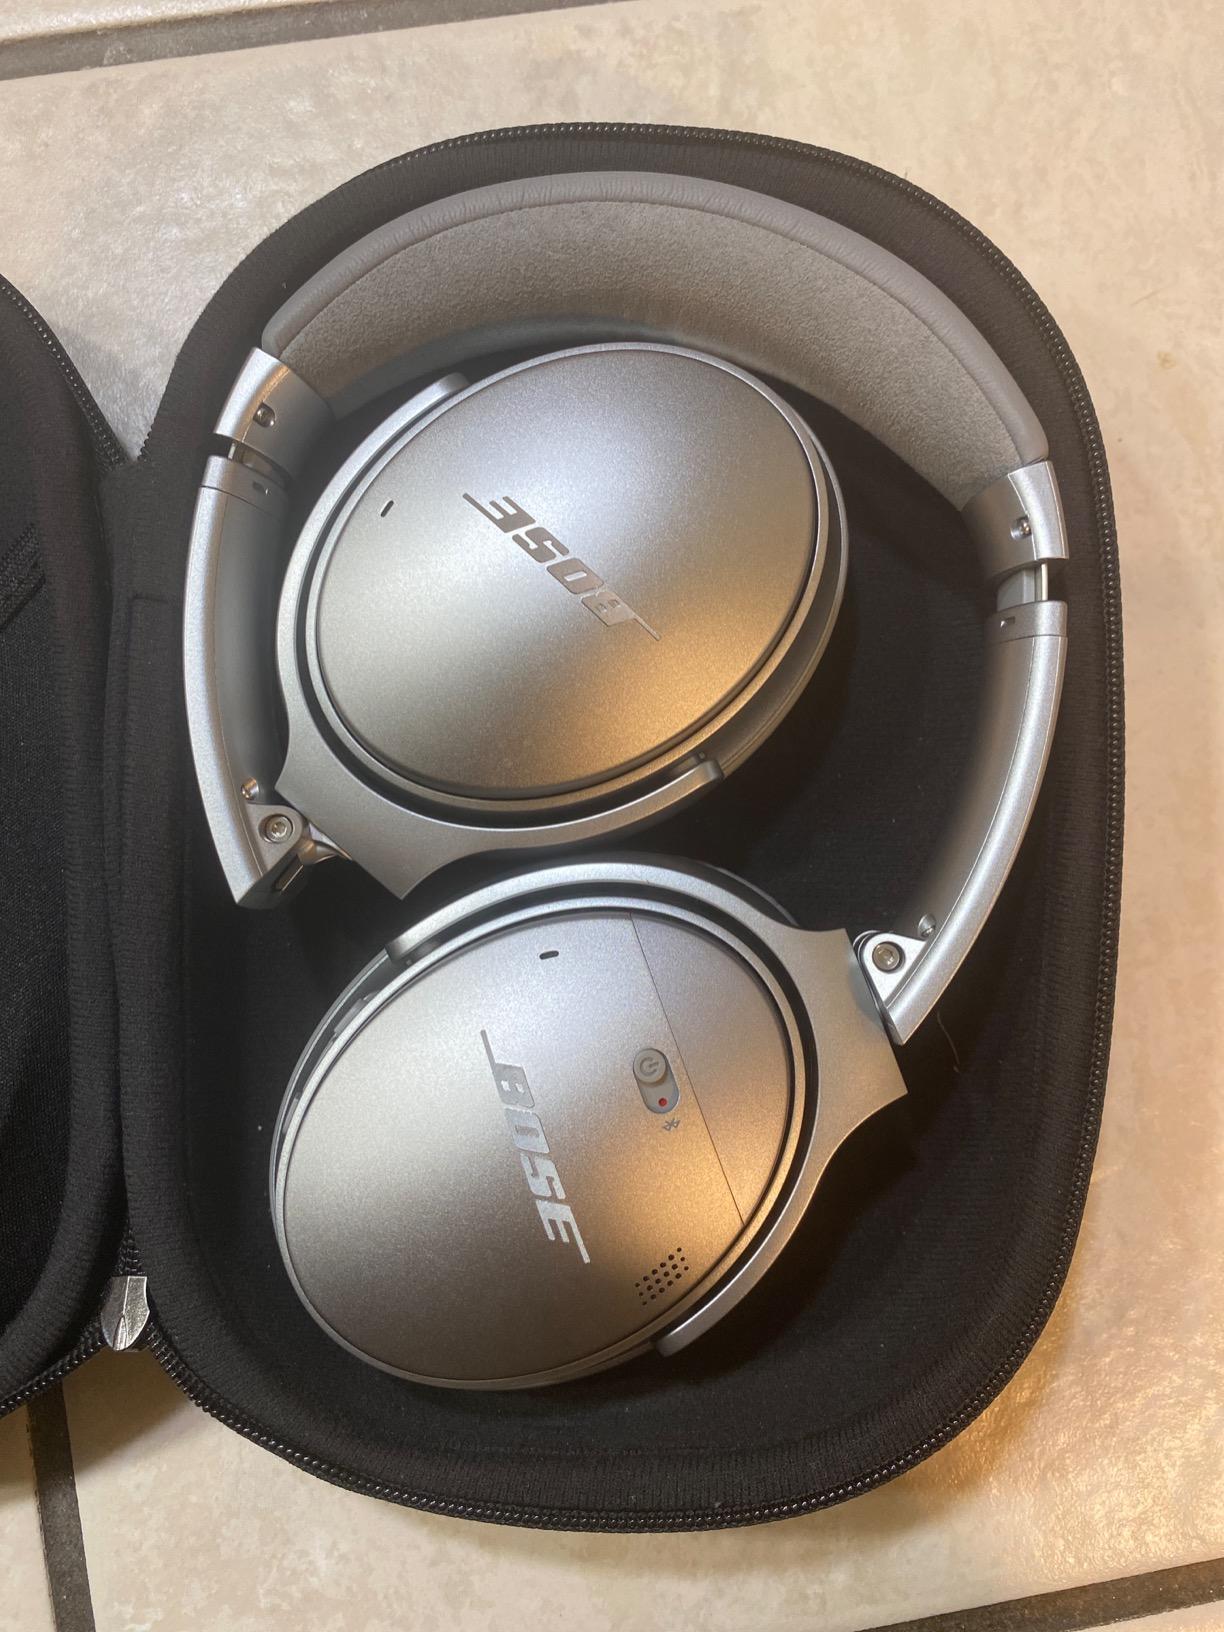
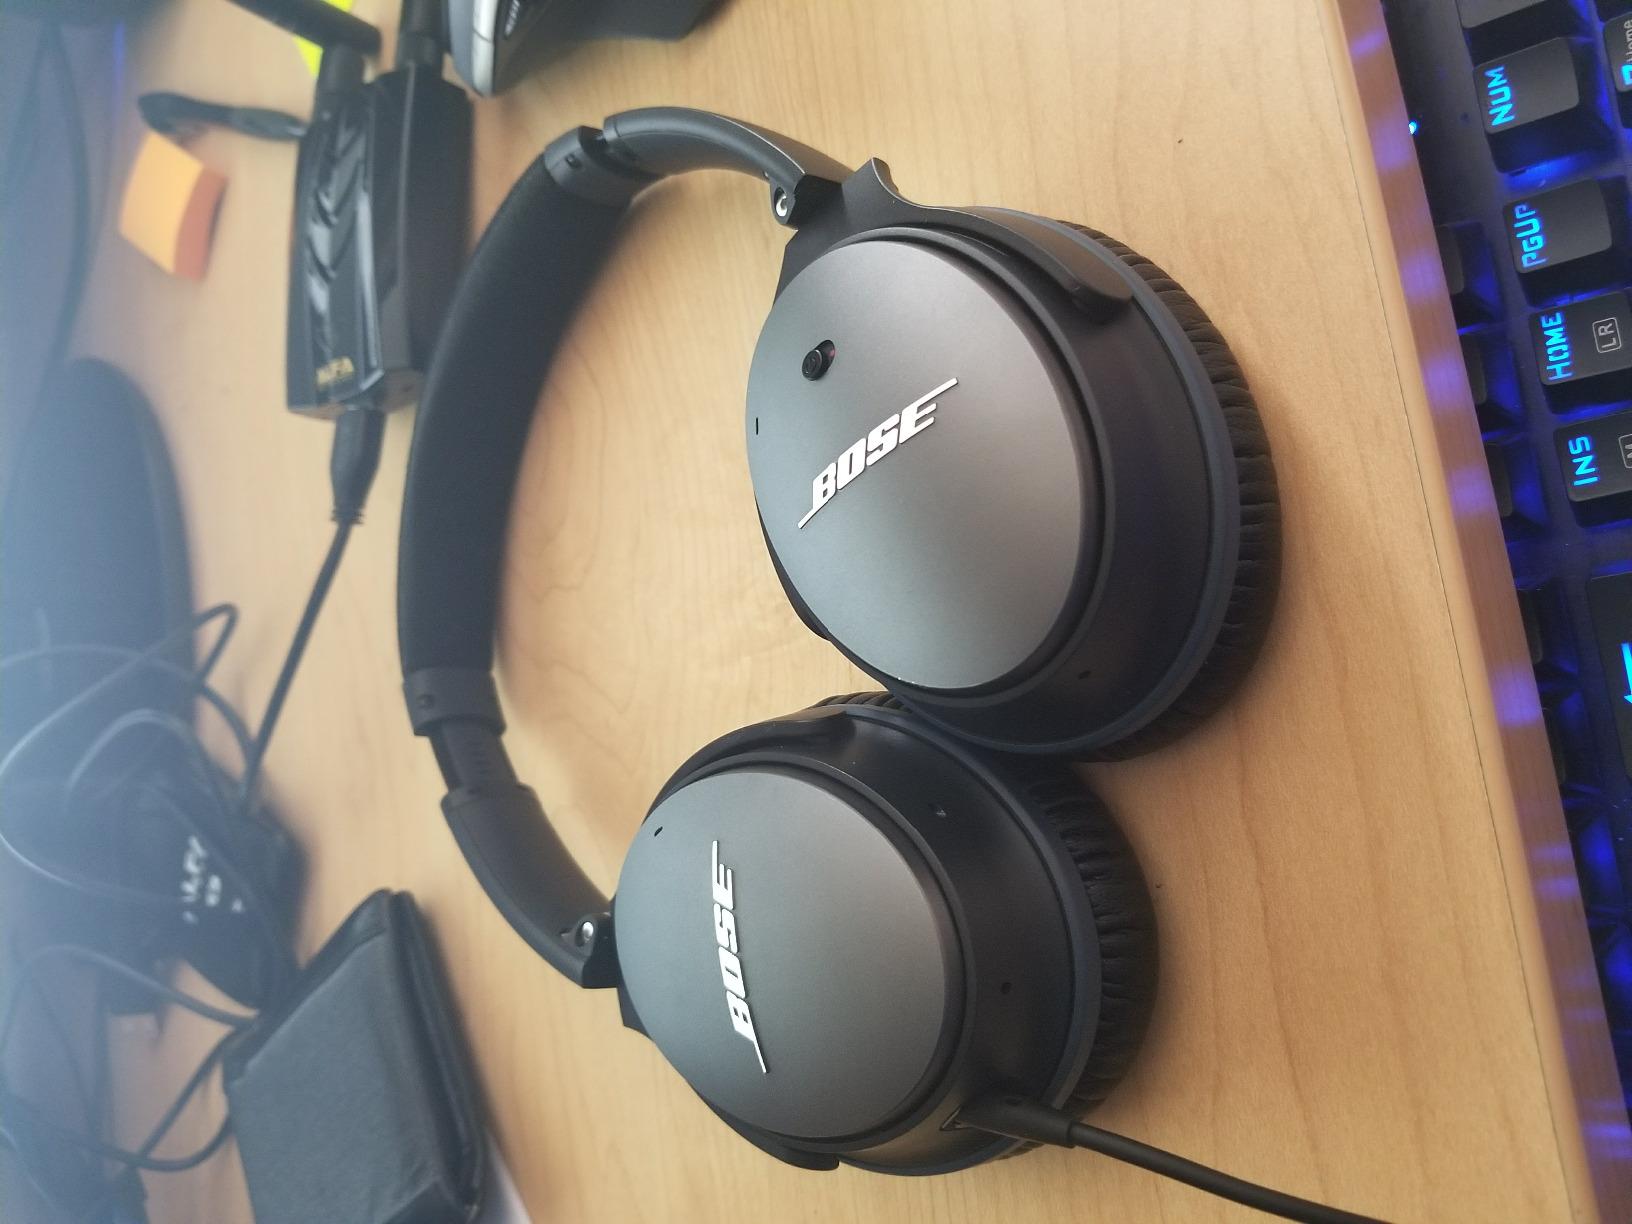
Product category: headphones
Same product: no